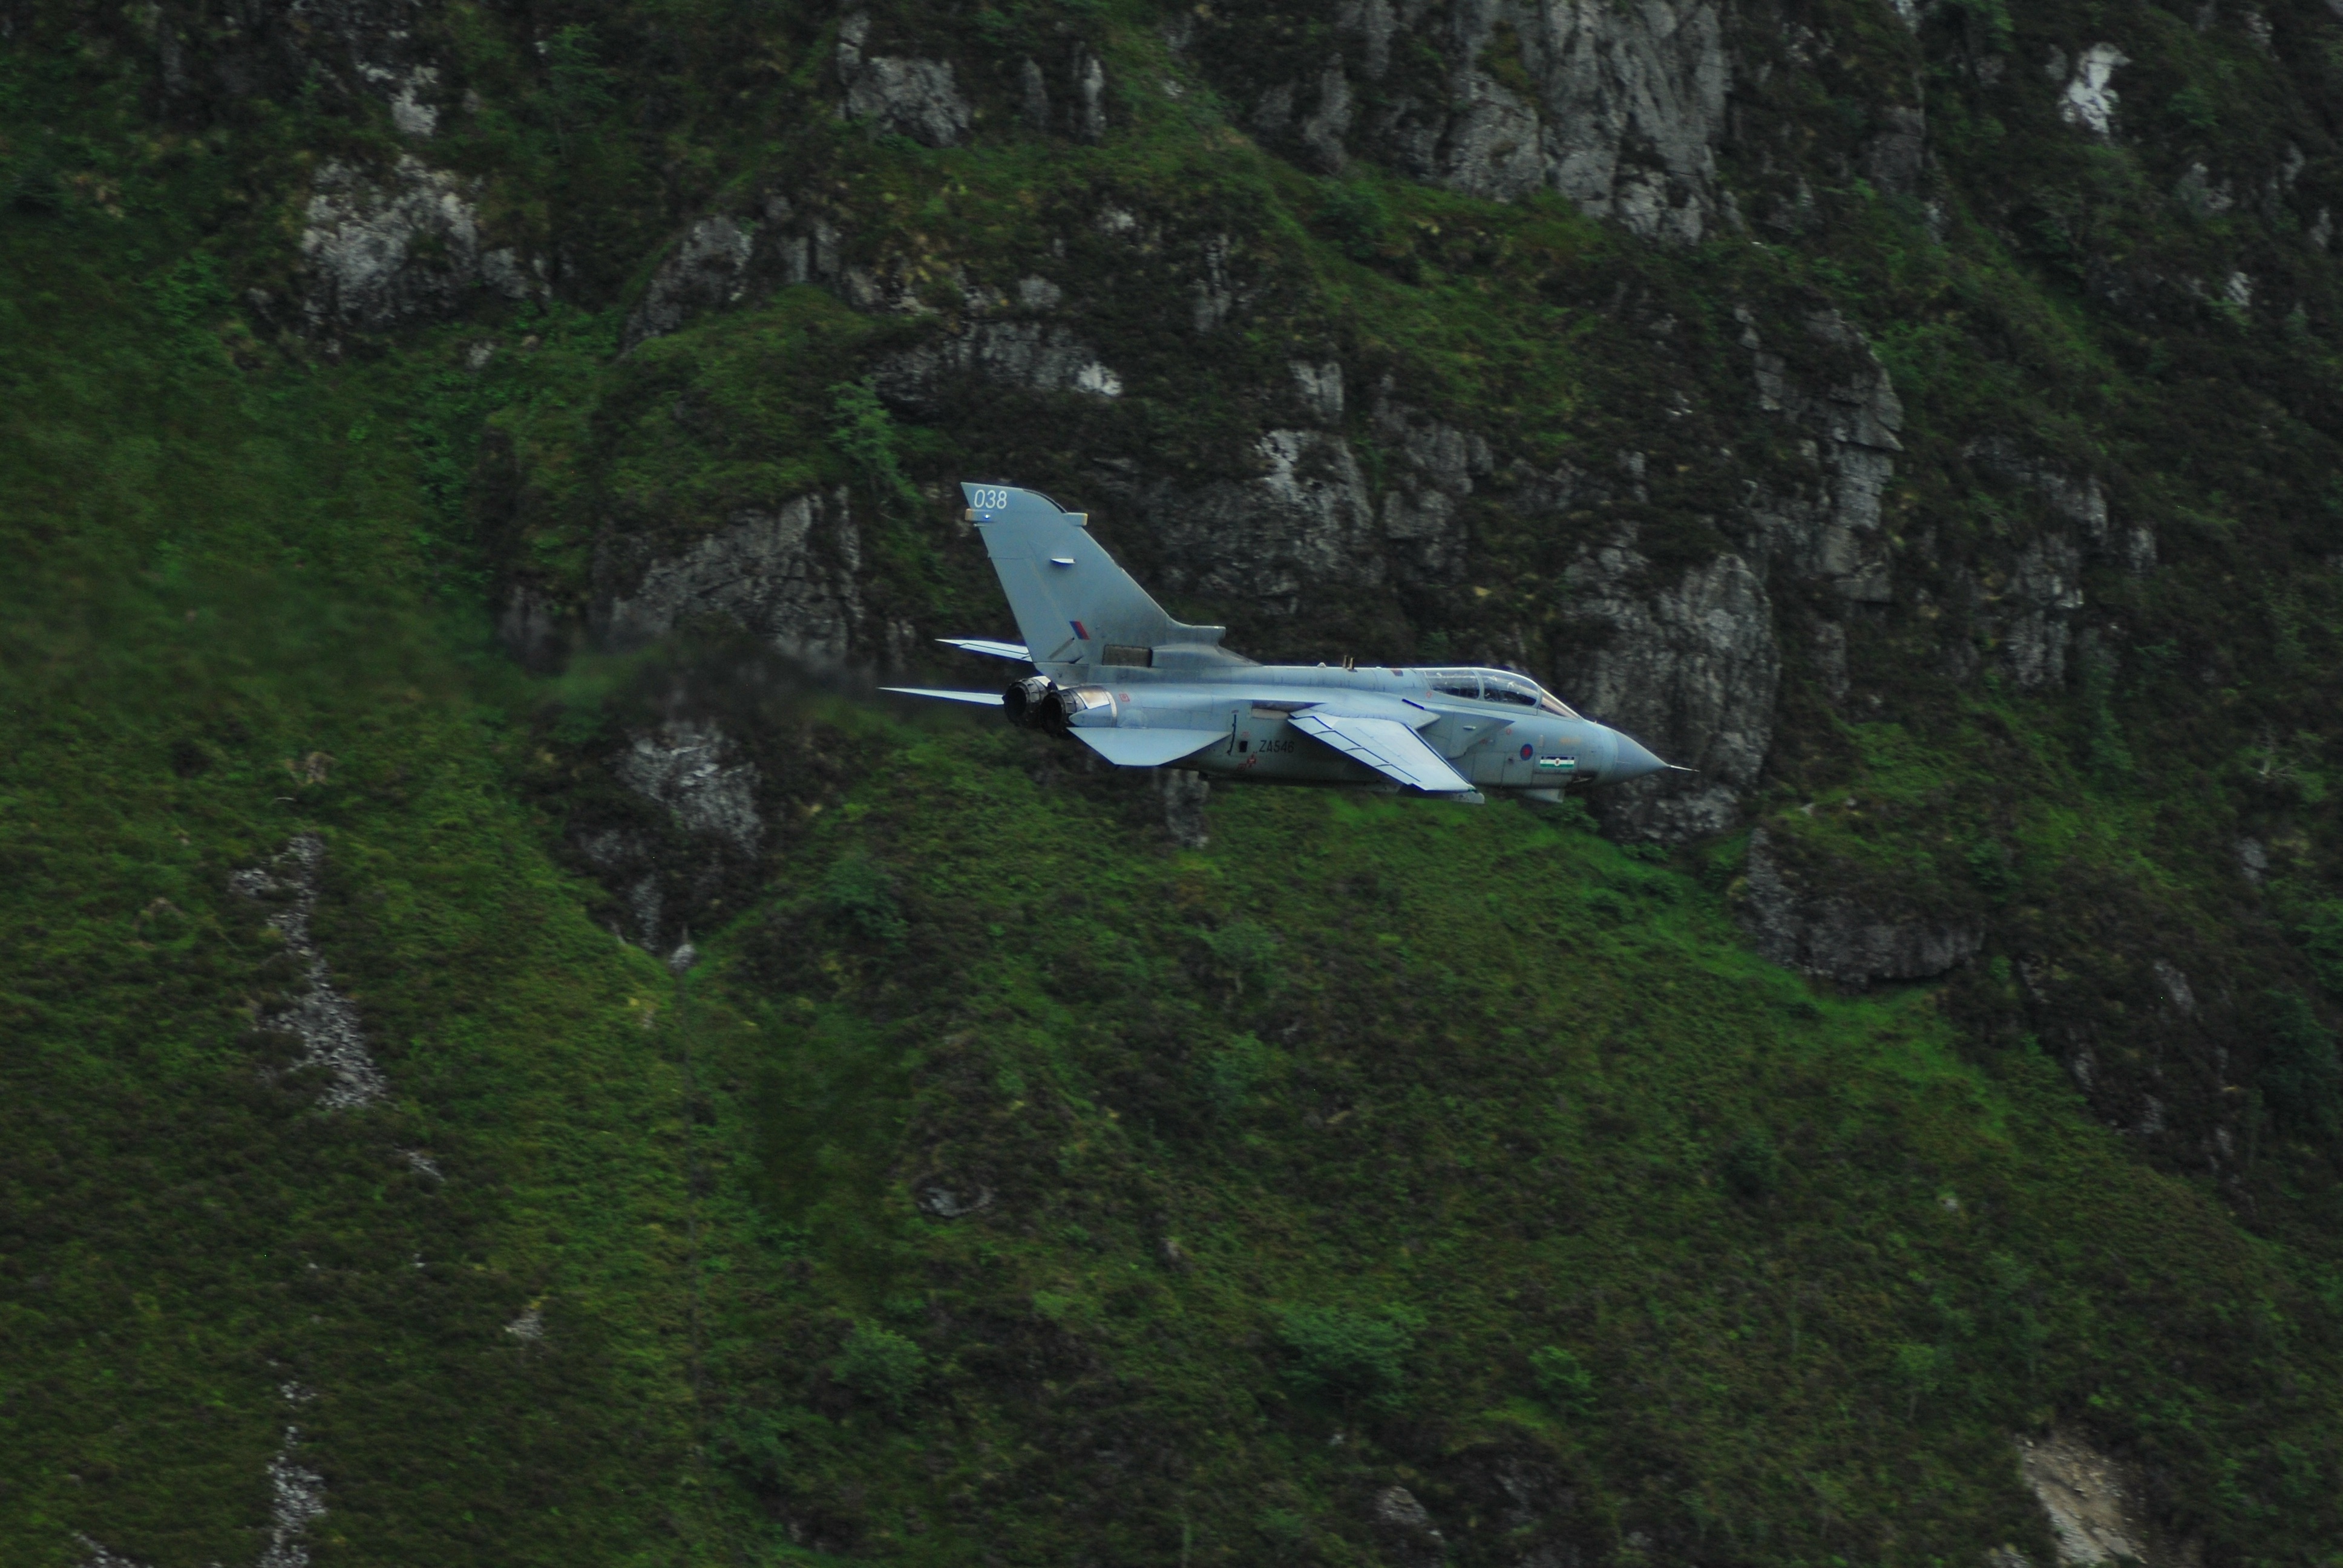
wilderness, mountain, adventure, mountain range, plane, aircraft, jet, jumping, extreme sport, terrain, ridge, screenshot, atmosphere of earth, geological phenomenon